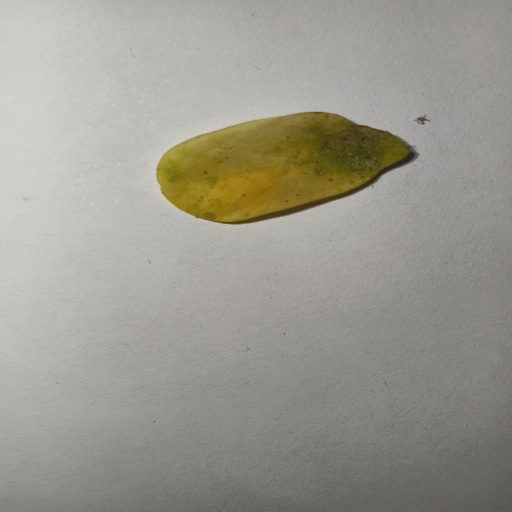
Species: Sojina
Leaf condition: Yellow Leaf